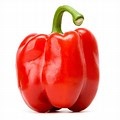
Label: capsicum